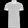
Label: T - shirt / top